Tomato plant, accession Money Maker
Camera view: horizontal (90 deg, fisheye); turntable rotation: 0 degrees
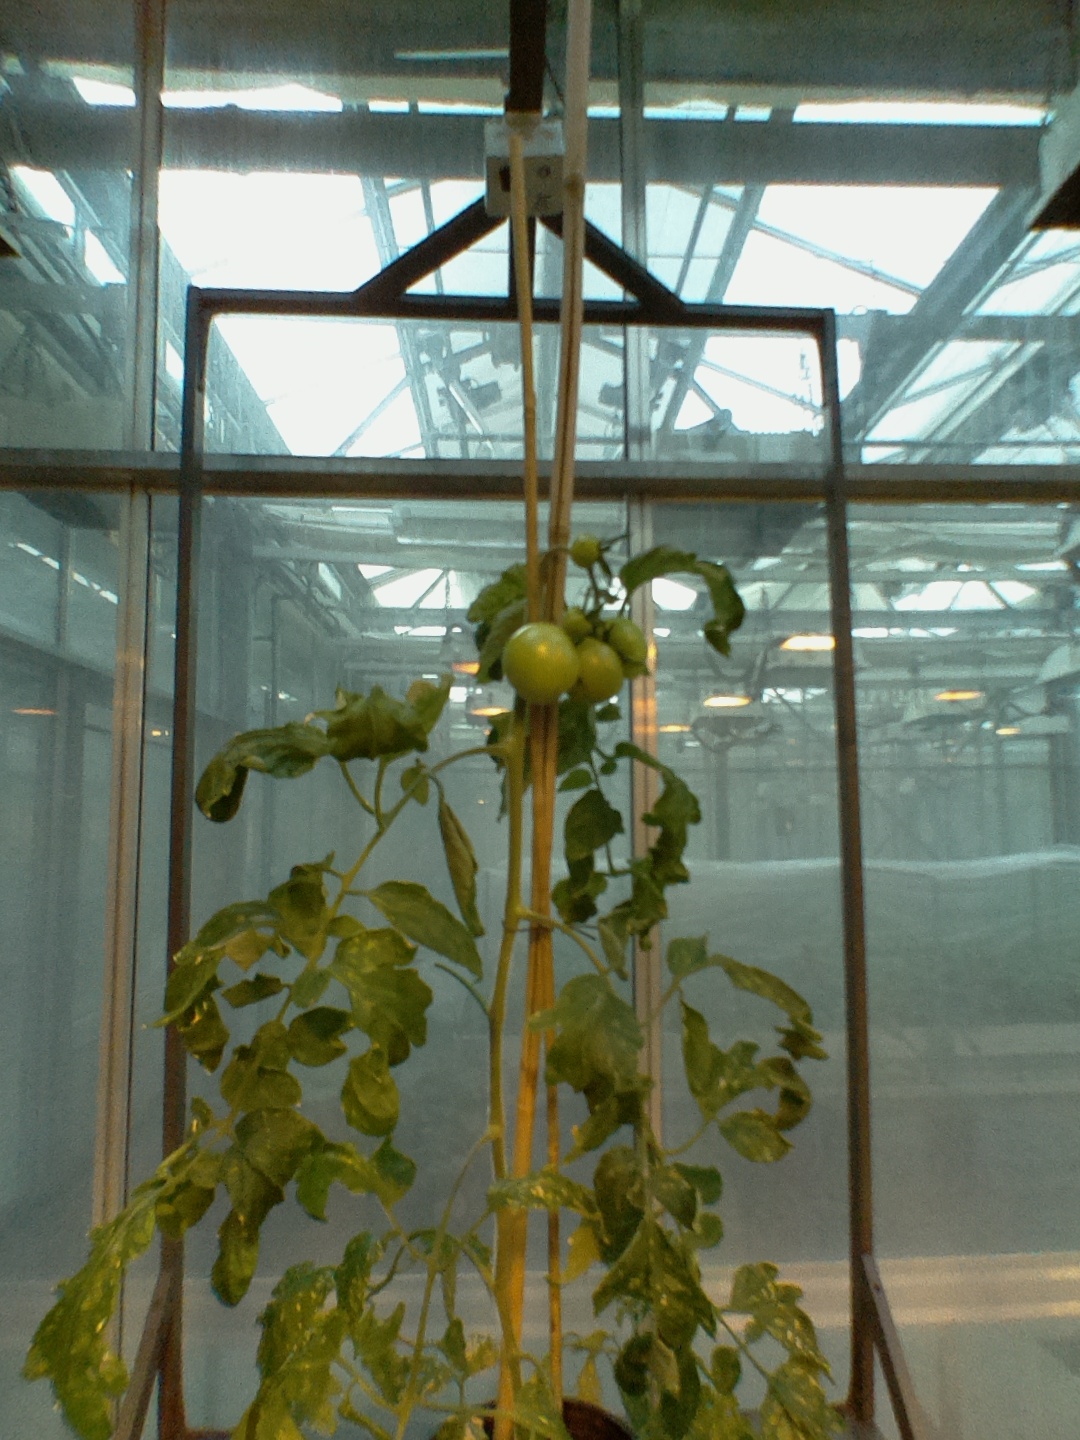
BBCH growth stage 76: 60%-70% of final fruit size